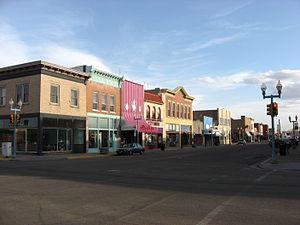
L'État américain du Wyoming est divisé en 99 municipalités, qui ont le statut de city ou de town.